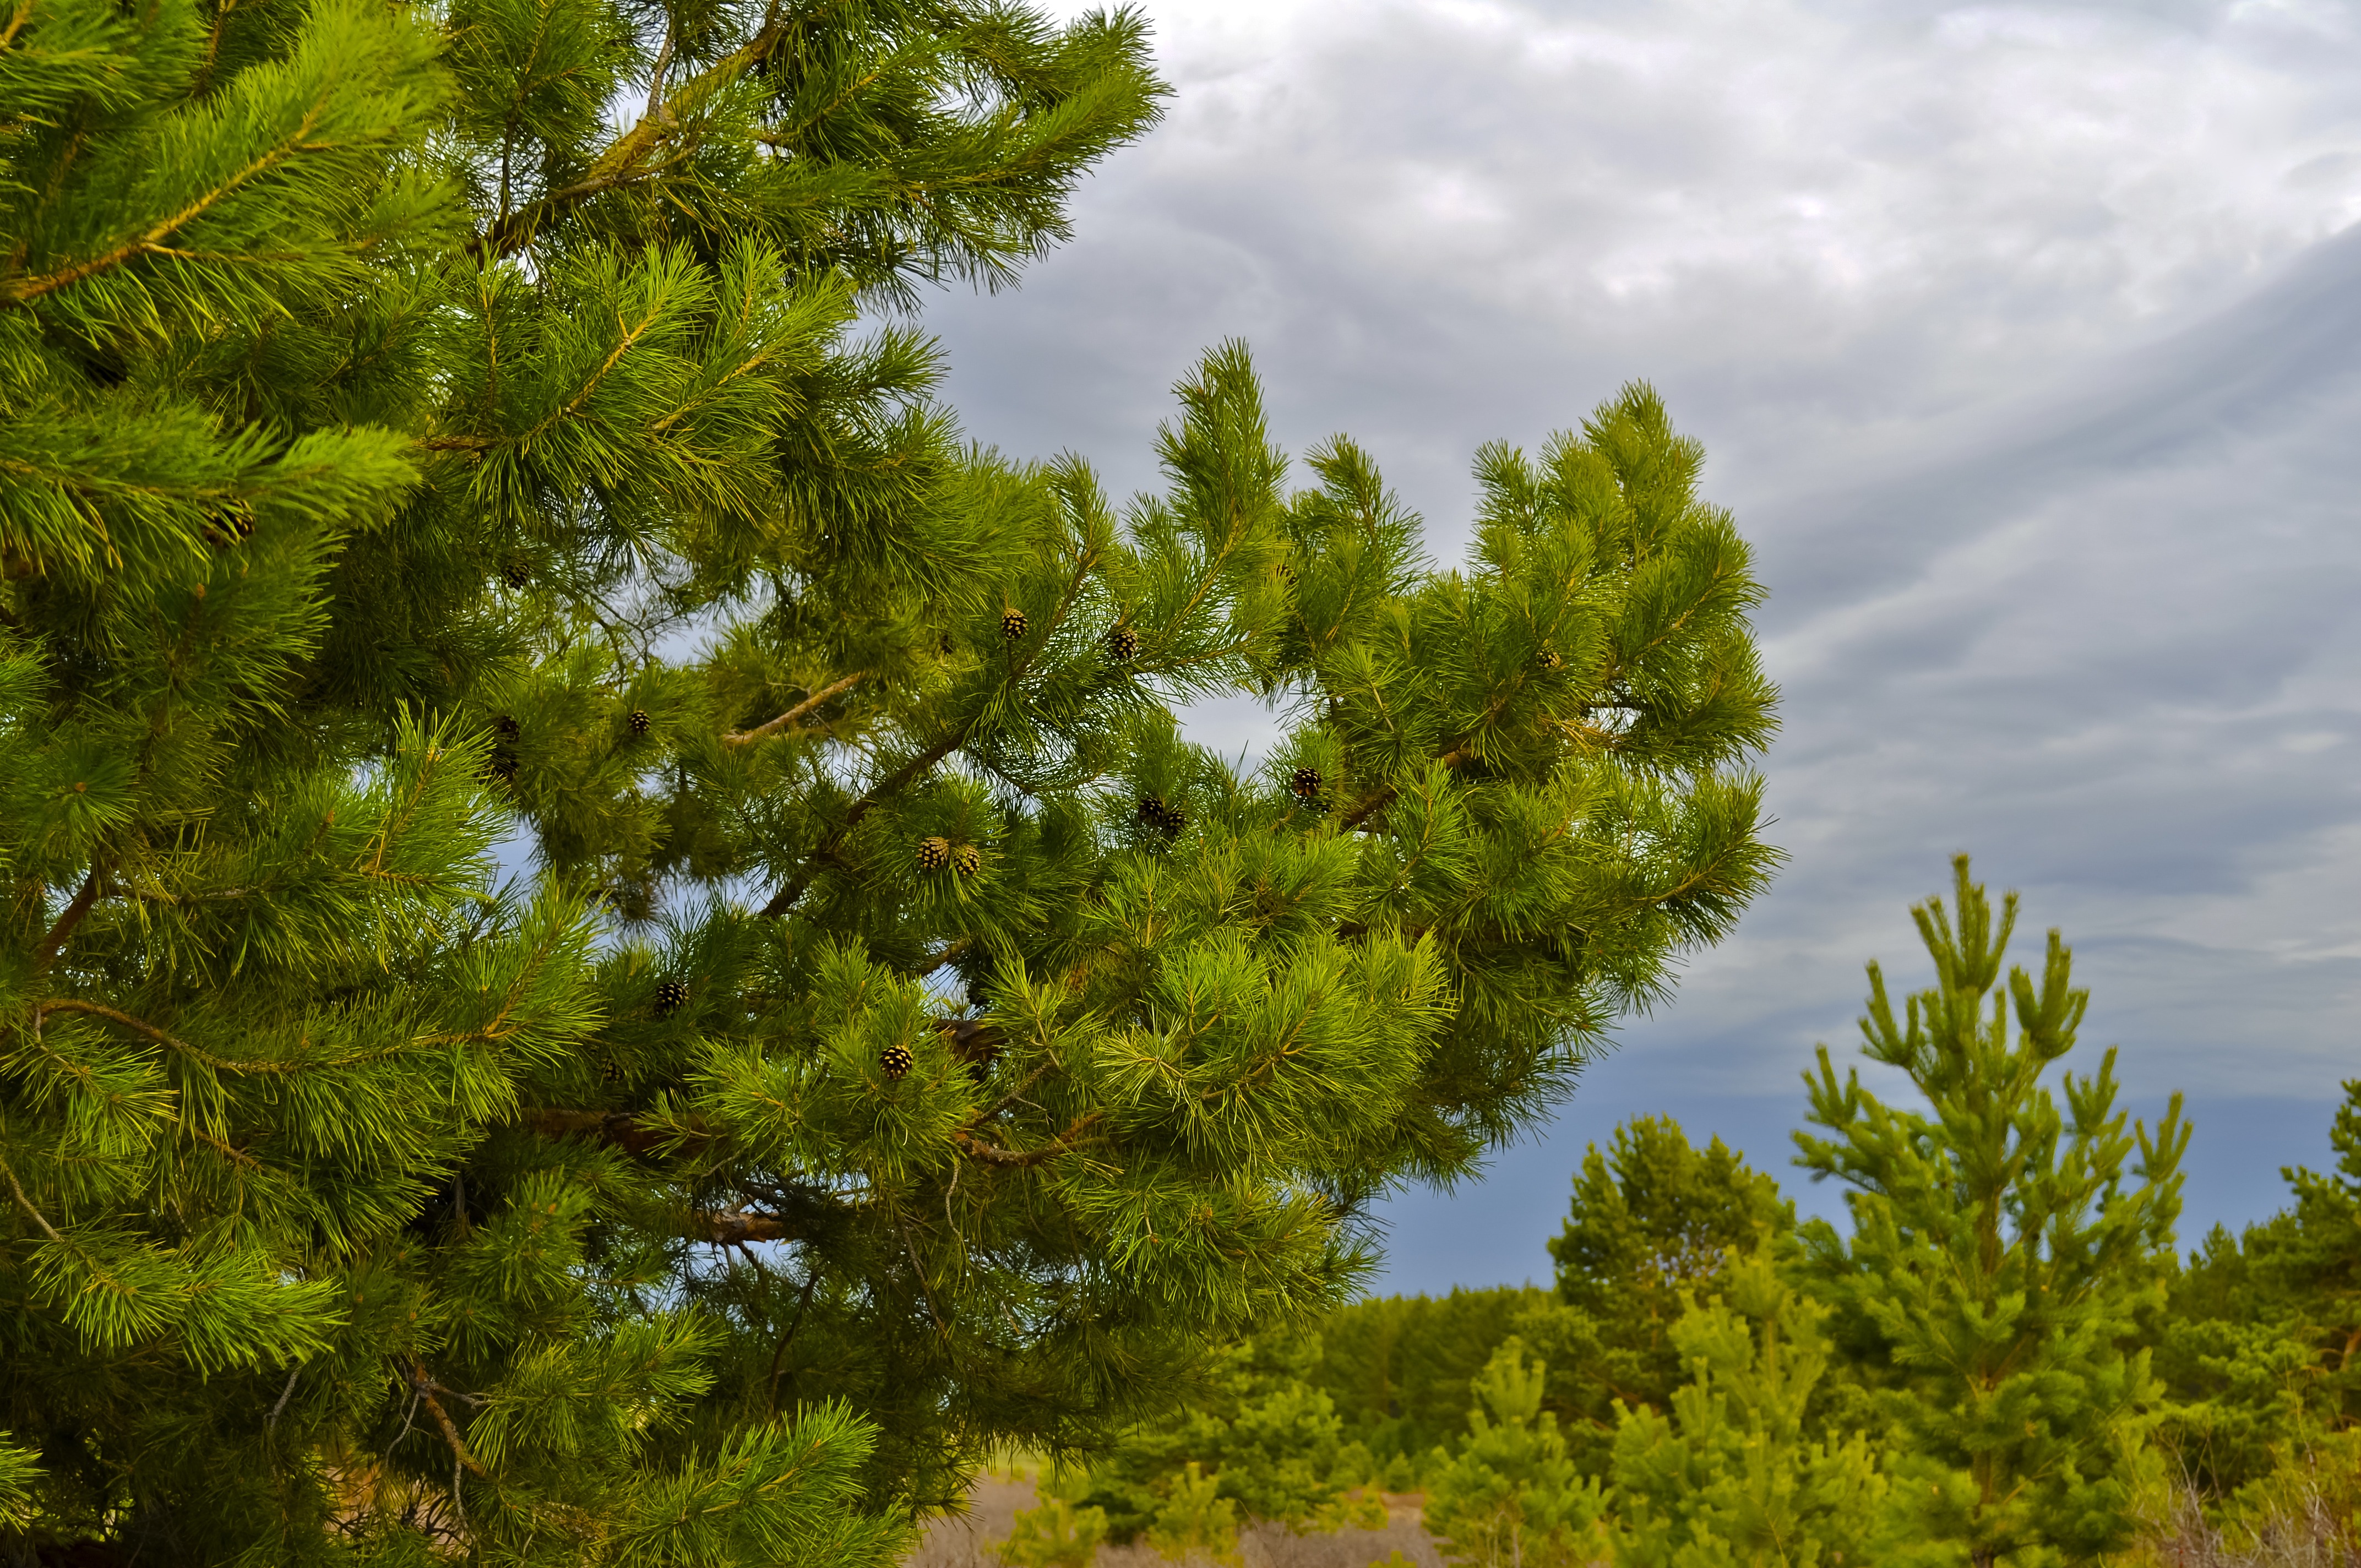
tree, nature, forest, branch, cloud, plant, sky, meadow, sunlight, leaf, flower, foliage, green, autumn, botany, christmas, fir, flora, greenery, conifer, spruce, vegetation, cones, woodland, habitat, xmas, larch, ecosystem, biome, natural environment, woody plant, temperate broadleaf and mixed forest, temperate coniferous forest, land plant